Ebenezer Beesley

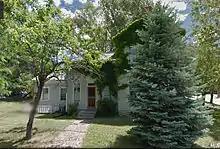
The Ebenezer Beesley House is listed on the National Register of Historic Places.

Ebenezer Beesley (14 December 1840 – 21 March 1906) was a Latter-day Saint hymn writer and composer. The music for twelve of the hymns in the 1985 English-language hymnal of the Church of Jesus Christ of Latter-day Saints (LDS Church) were written by him.